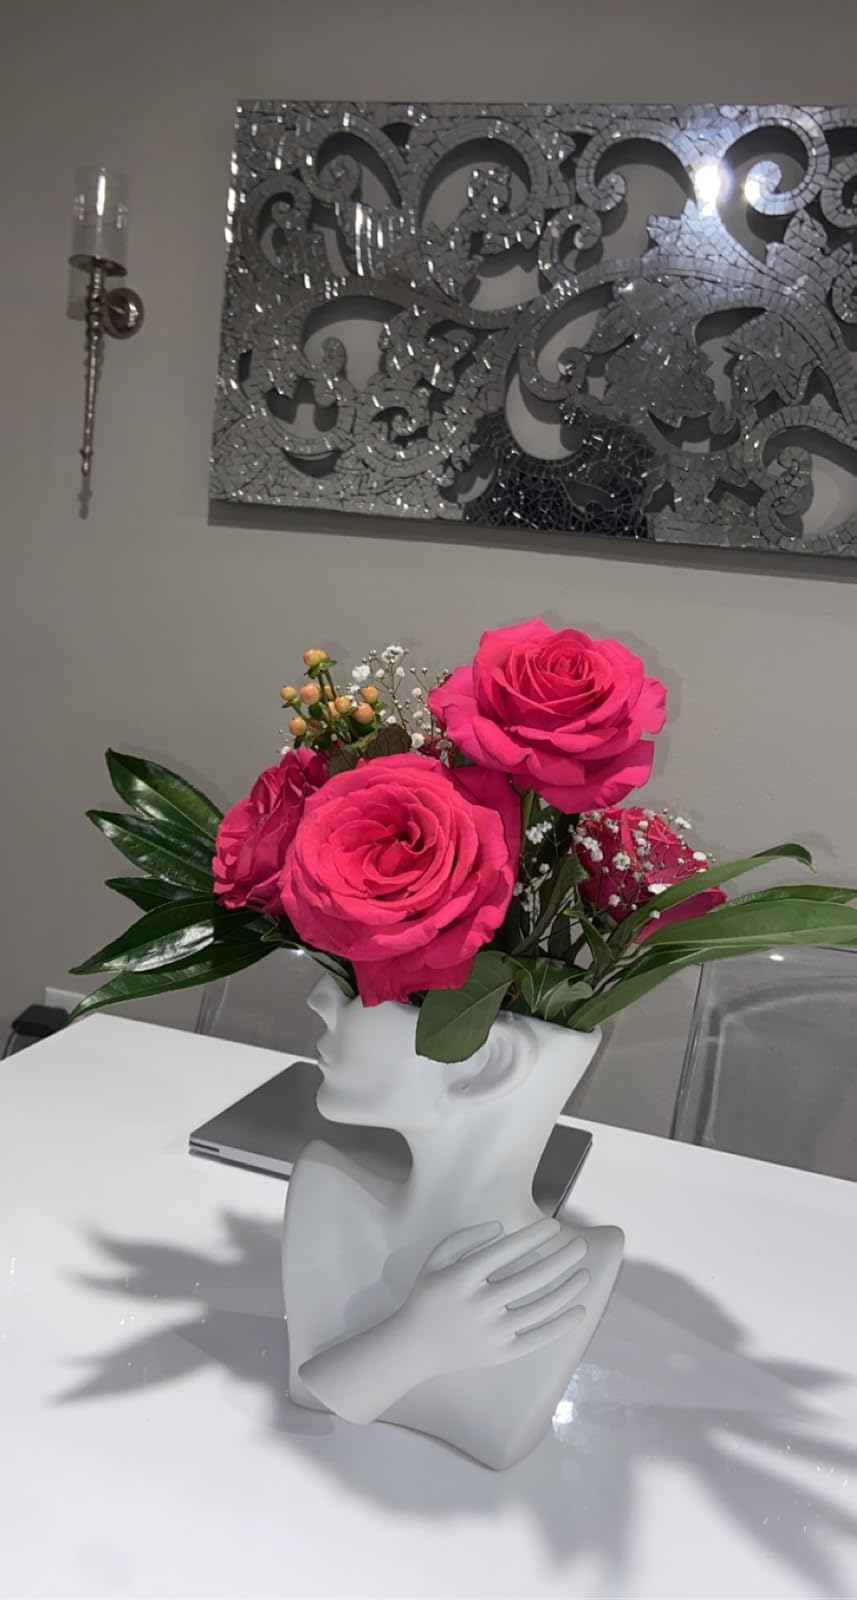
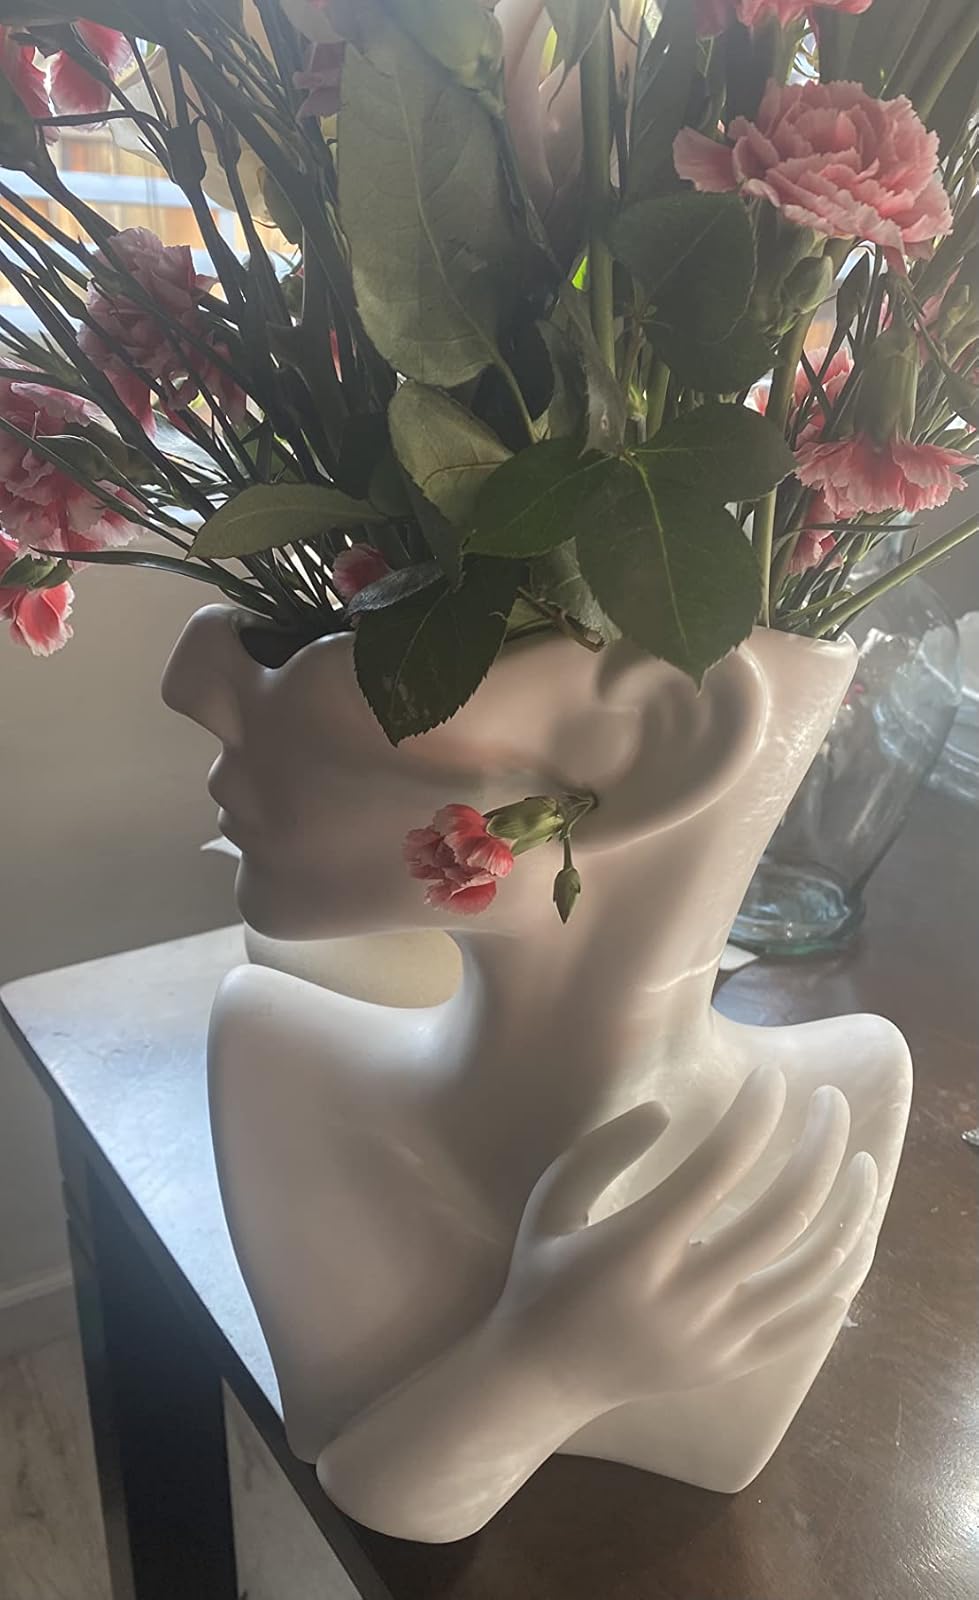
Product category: vase
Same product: yes